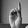
ASL letter: D